Duck in Orange Sauce

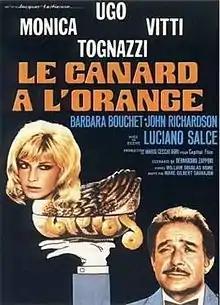
Theatrical release film

Duck in Orange Sauce is a 1975 Italian comedy film directed by Luciano Salce from a screenplay by Bernardino Zapponi, based on the 1968 play "The Secretary Bird" by William Douglas-Home (adapted in French by Marc-Gilbert Sauvajon). For this film, Monica Vitti was awarded with a David di Donatello for Best Actress and with a Silver Ribbon in the same category. The film is named for the culinary dish duck à l'orange.